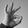
ASL letter: F